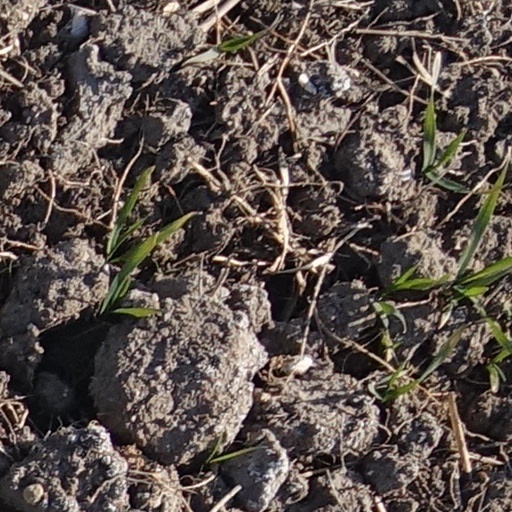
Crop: wheat